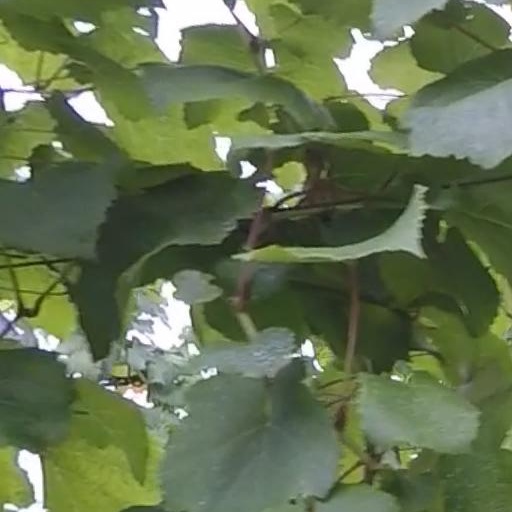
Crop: grape